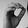
ASL letter: O